Helen O'Leary

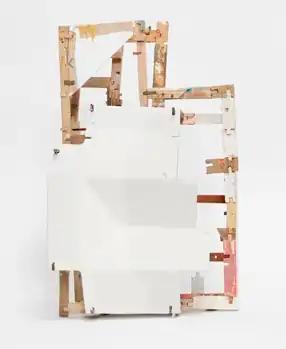
Helen O'Leary, "Armour – Delicate Negotiations", egg tempera, polymer, pigment on constructed wood, 20" x 14" x 4", 2014.

In the 2000s, O'Leary began creating constructed paintings focused on themes of vulnerability, uncertainty, concealment and perseverance with a feminist inflection (e.g., "Delicate Negotiations", 2015). She disassembled, repurposed, glued and patched older works and studio detritus, refashioning them into new pieces exploring notions of support, stability and the boundaries of painting. These works took on a variety of tenuous, three-dimensional forms: small, wall-mounted, façade-like pieces masking precarious scaffolds; free-standing, exposed grid-like constructions reading like absences with open spaces replacing blocks of color (e.g., "Armour – Delicate Negotiations", 2014); and installations displaying a "kinetic, Tinguely-like potential." O'Leary found inspiration in diverse sources, from bent and pierced armor to the combined concision and complexity of both sean-nós song—a form of Irish lament—and the literature of Beckett and poets Louise Gluck and Vona Groarke.